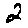
Label: 2